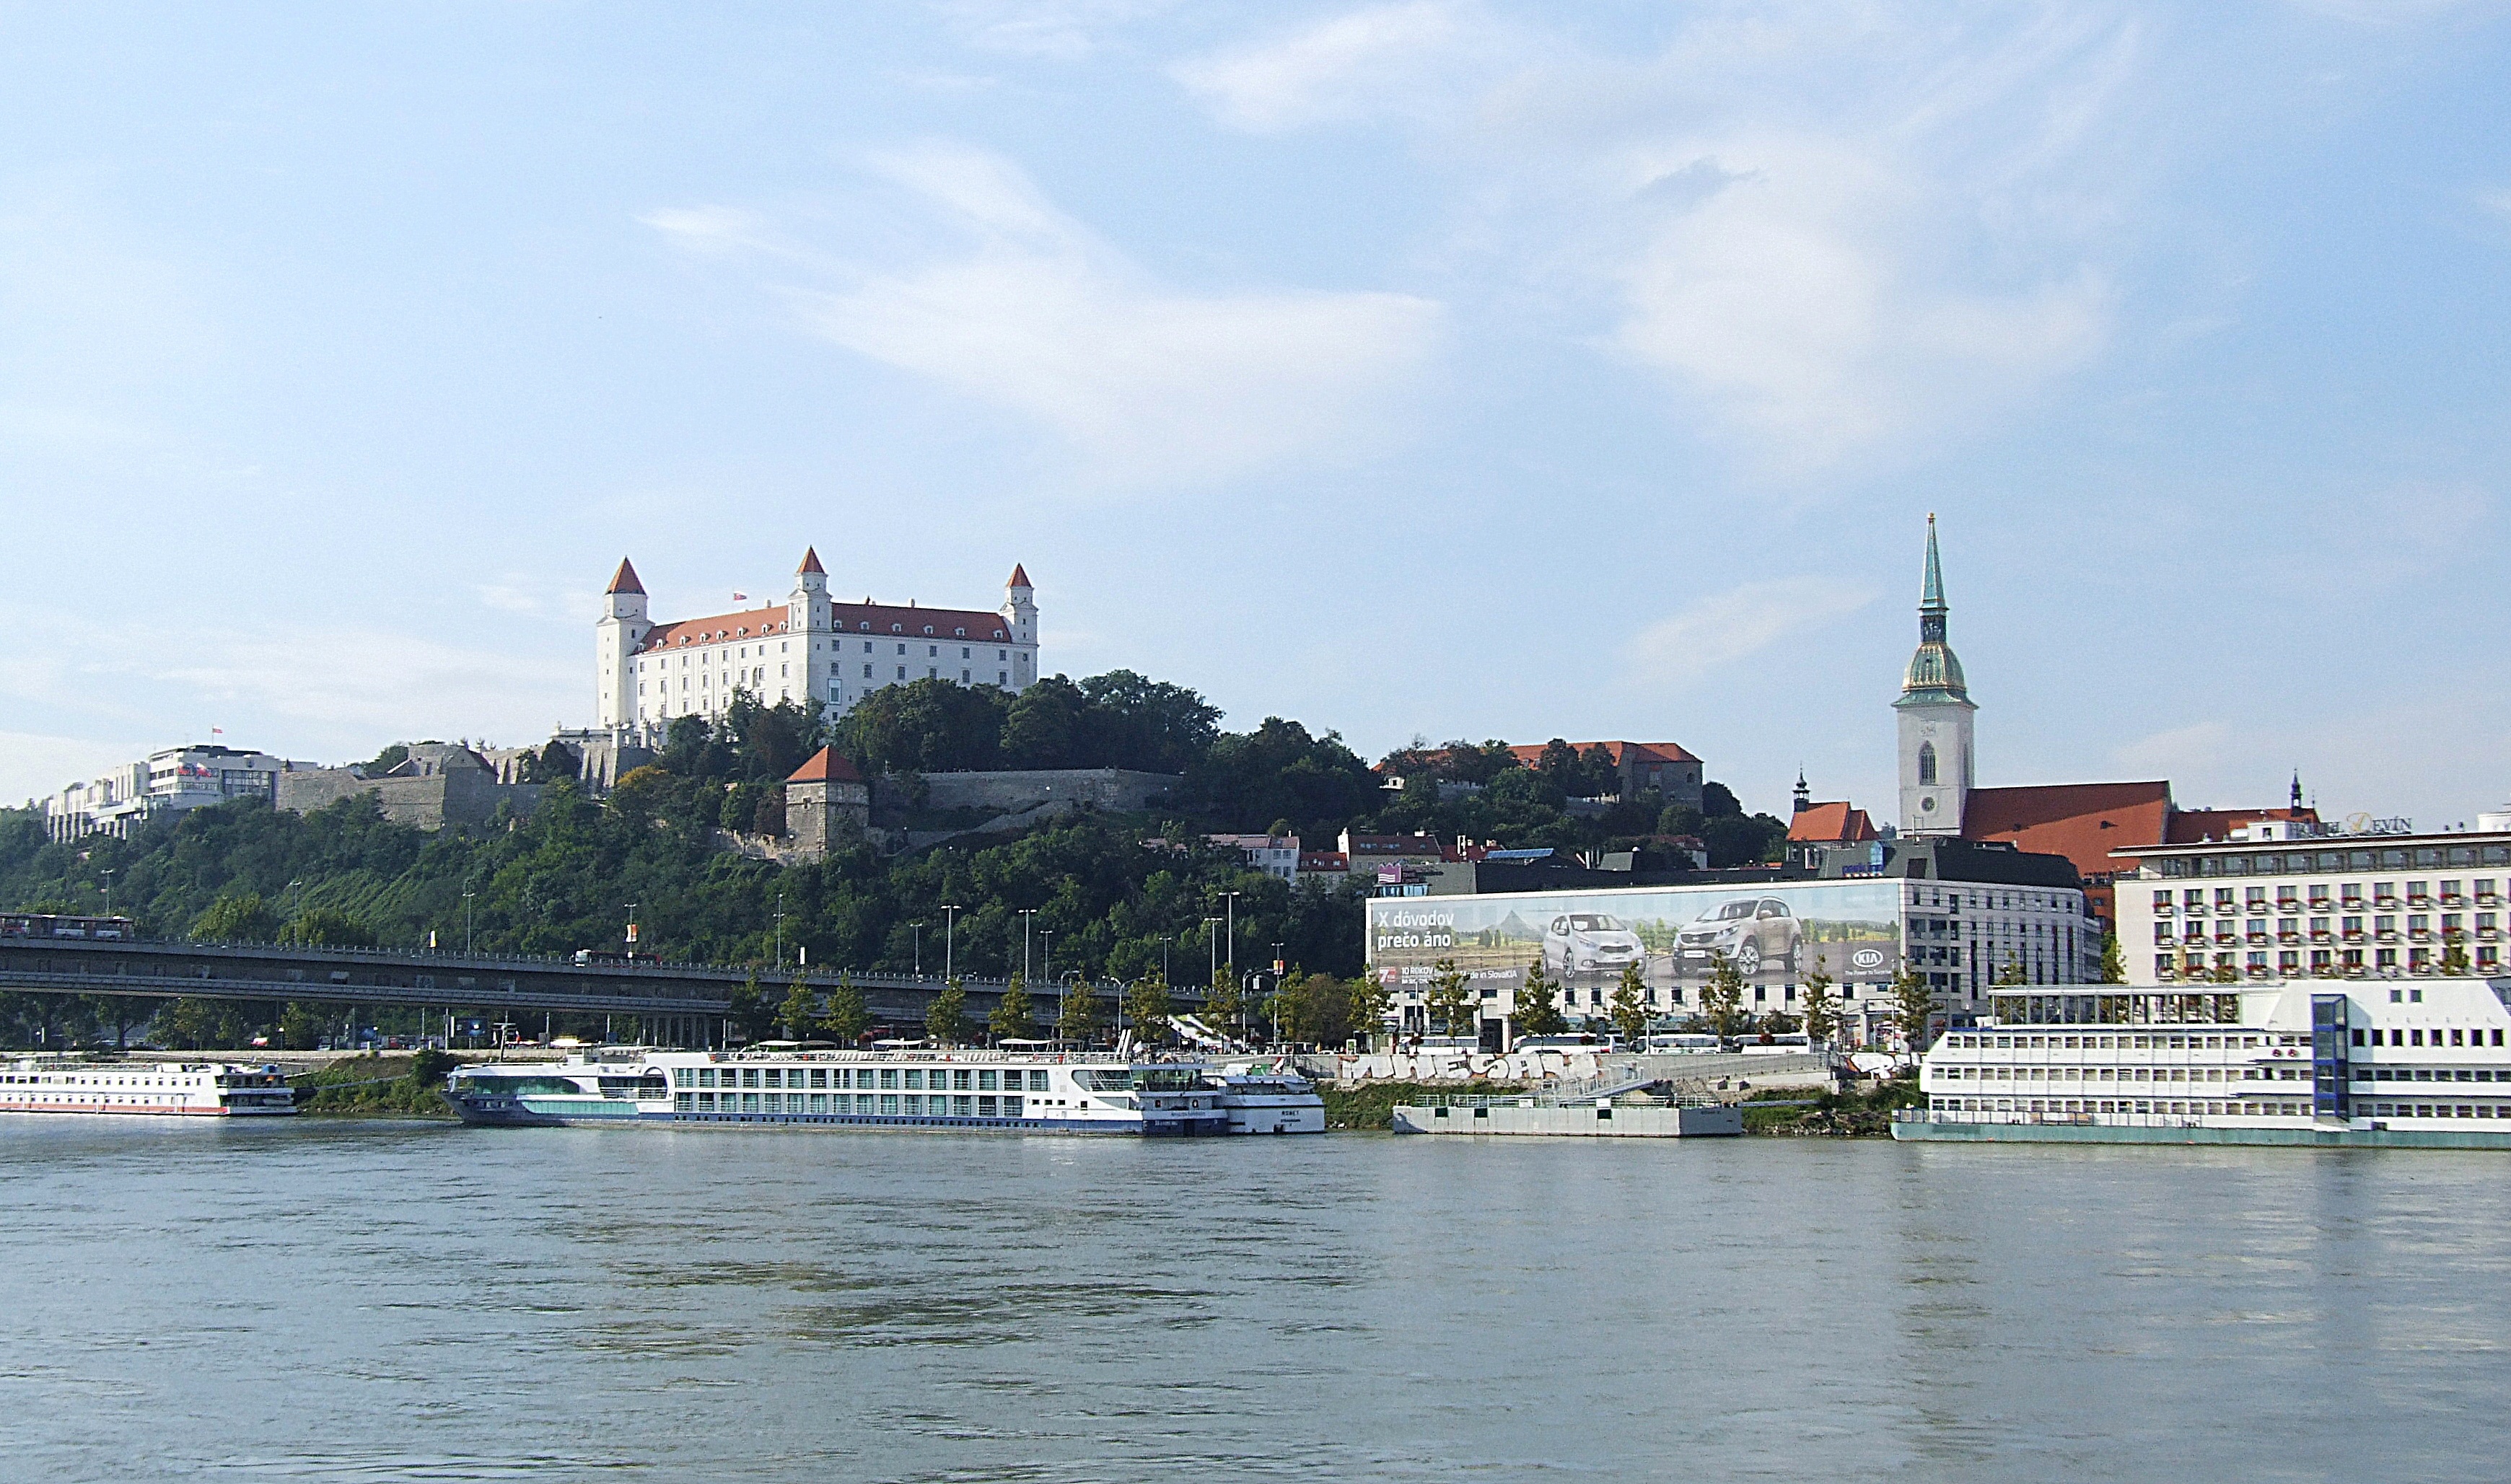
sea, boat, view, old, river, cityscape, vacation, vehicle, bay, castle, harbor, port, tourism, waterway, ferry, boating, bratislava, slovakia, the danube